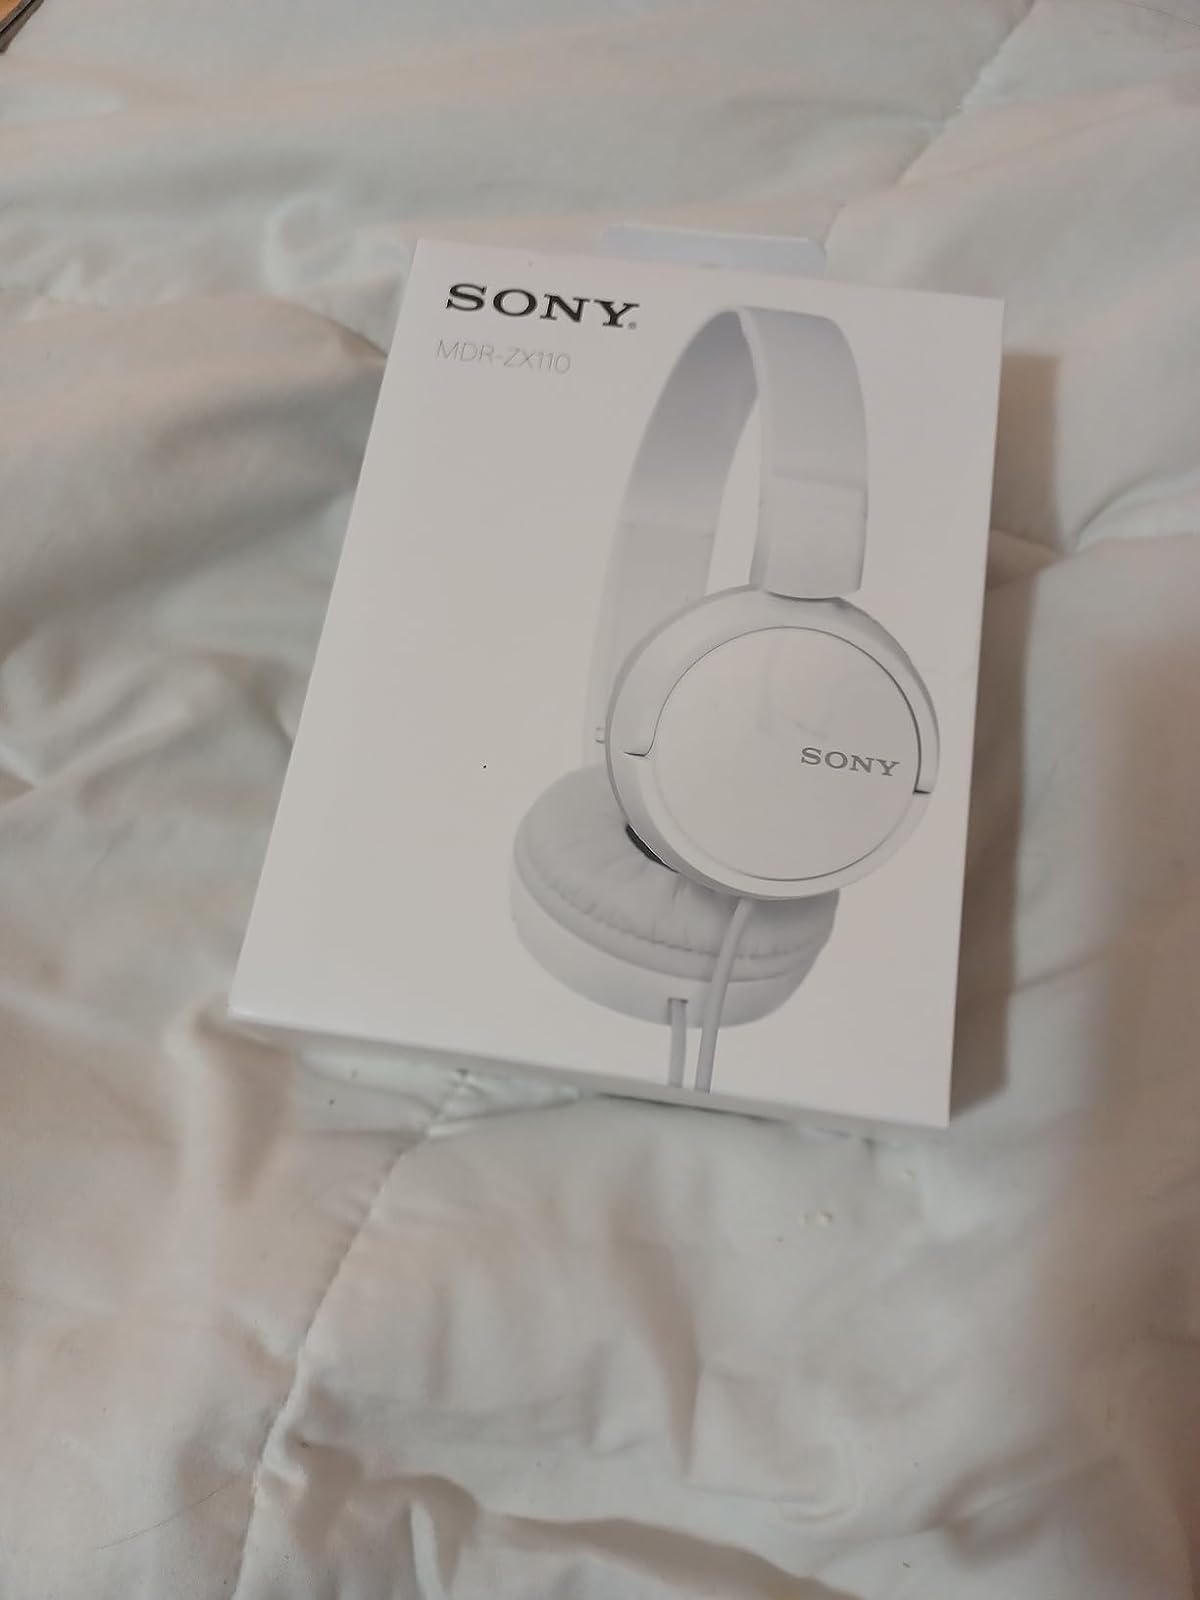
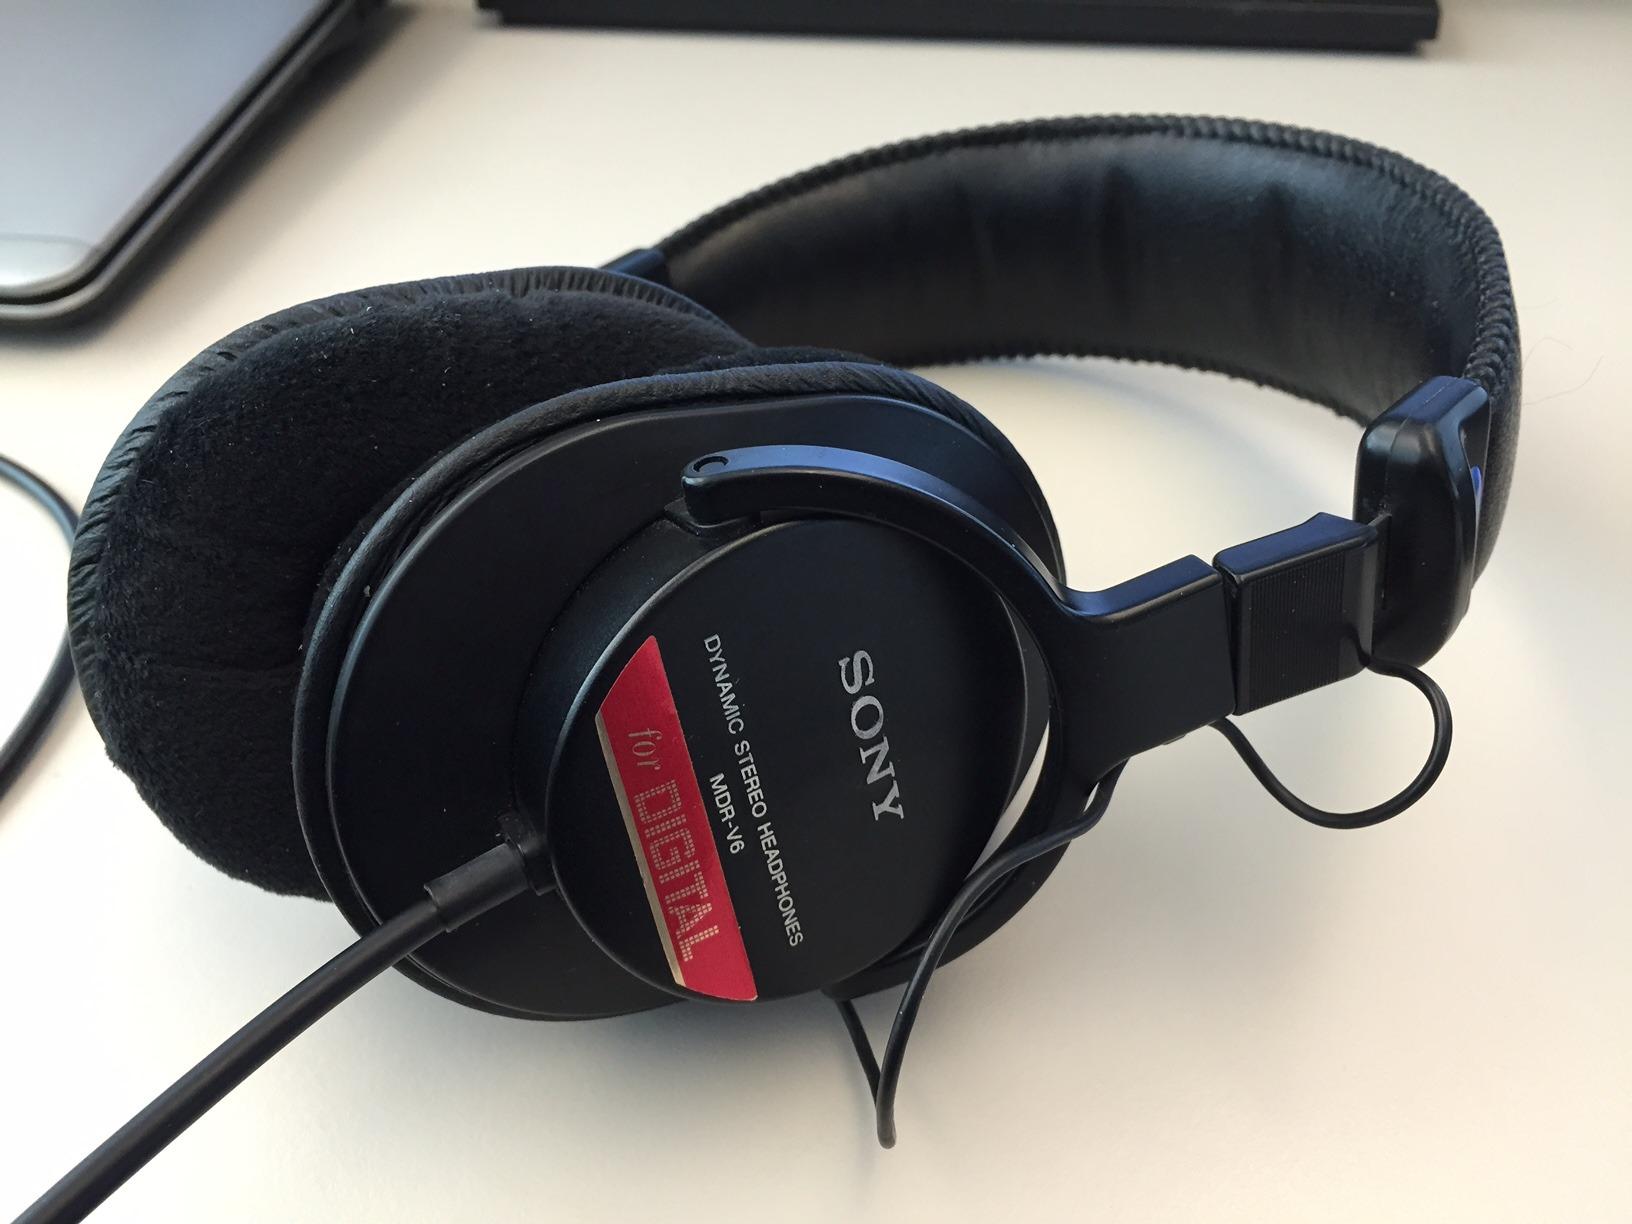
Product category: headphones
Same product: no